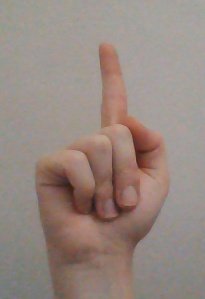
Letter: bb